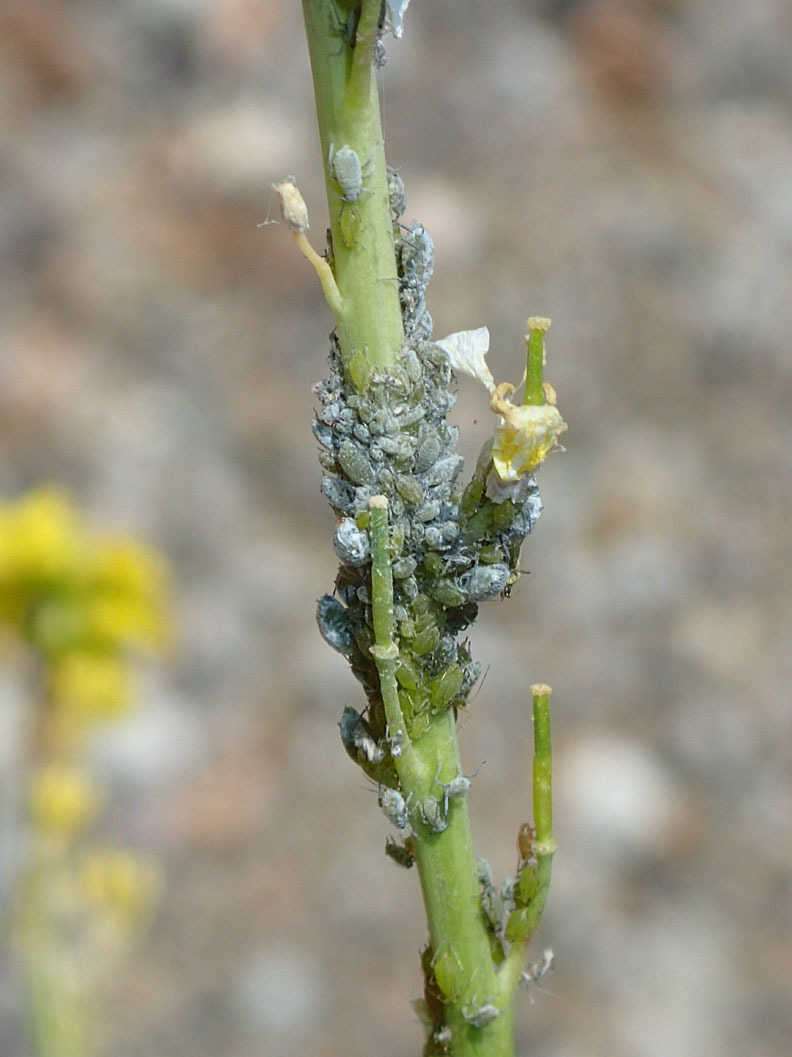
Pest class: cabbage_aphid